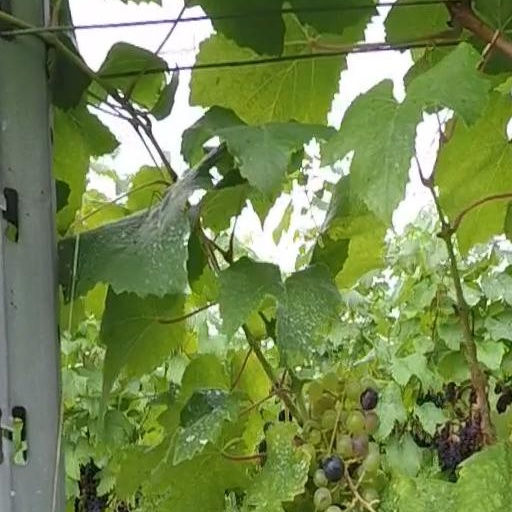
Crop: grape